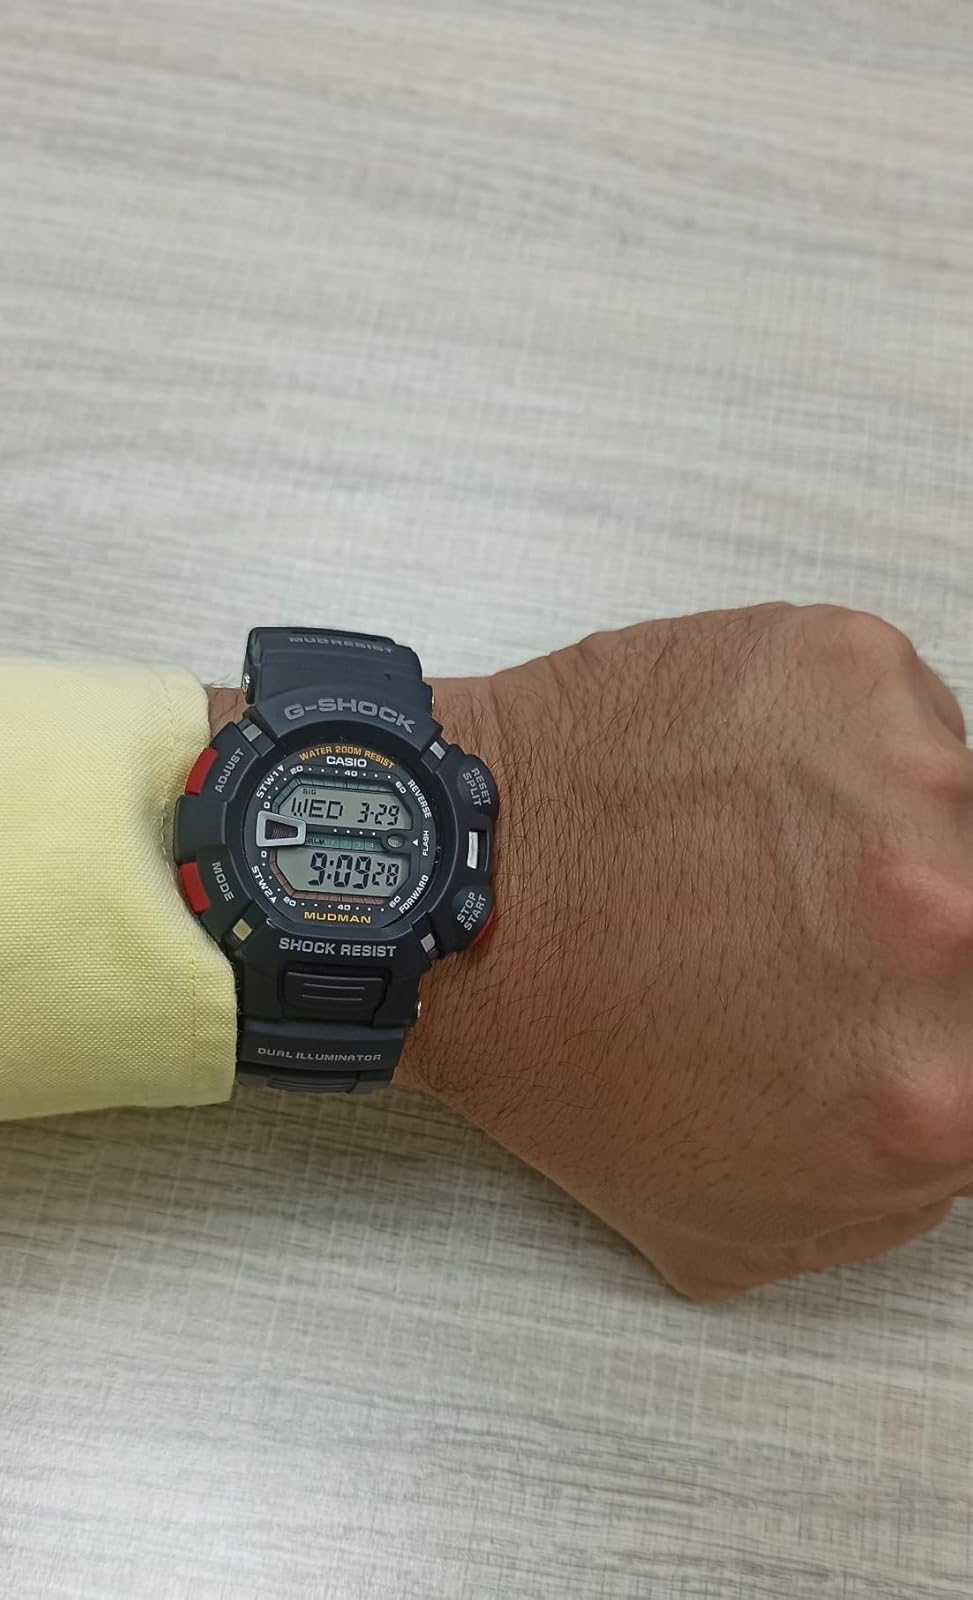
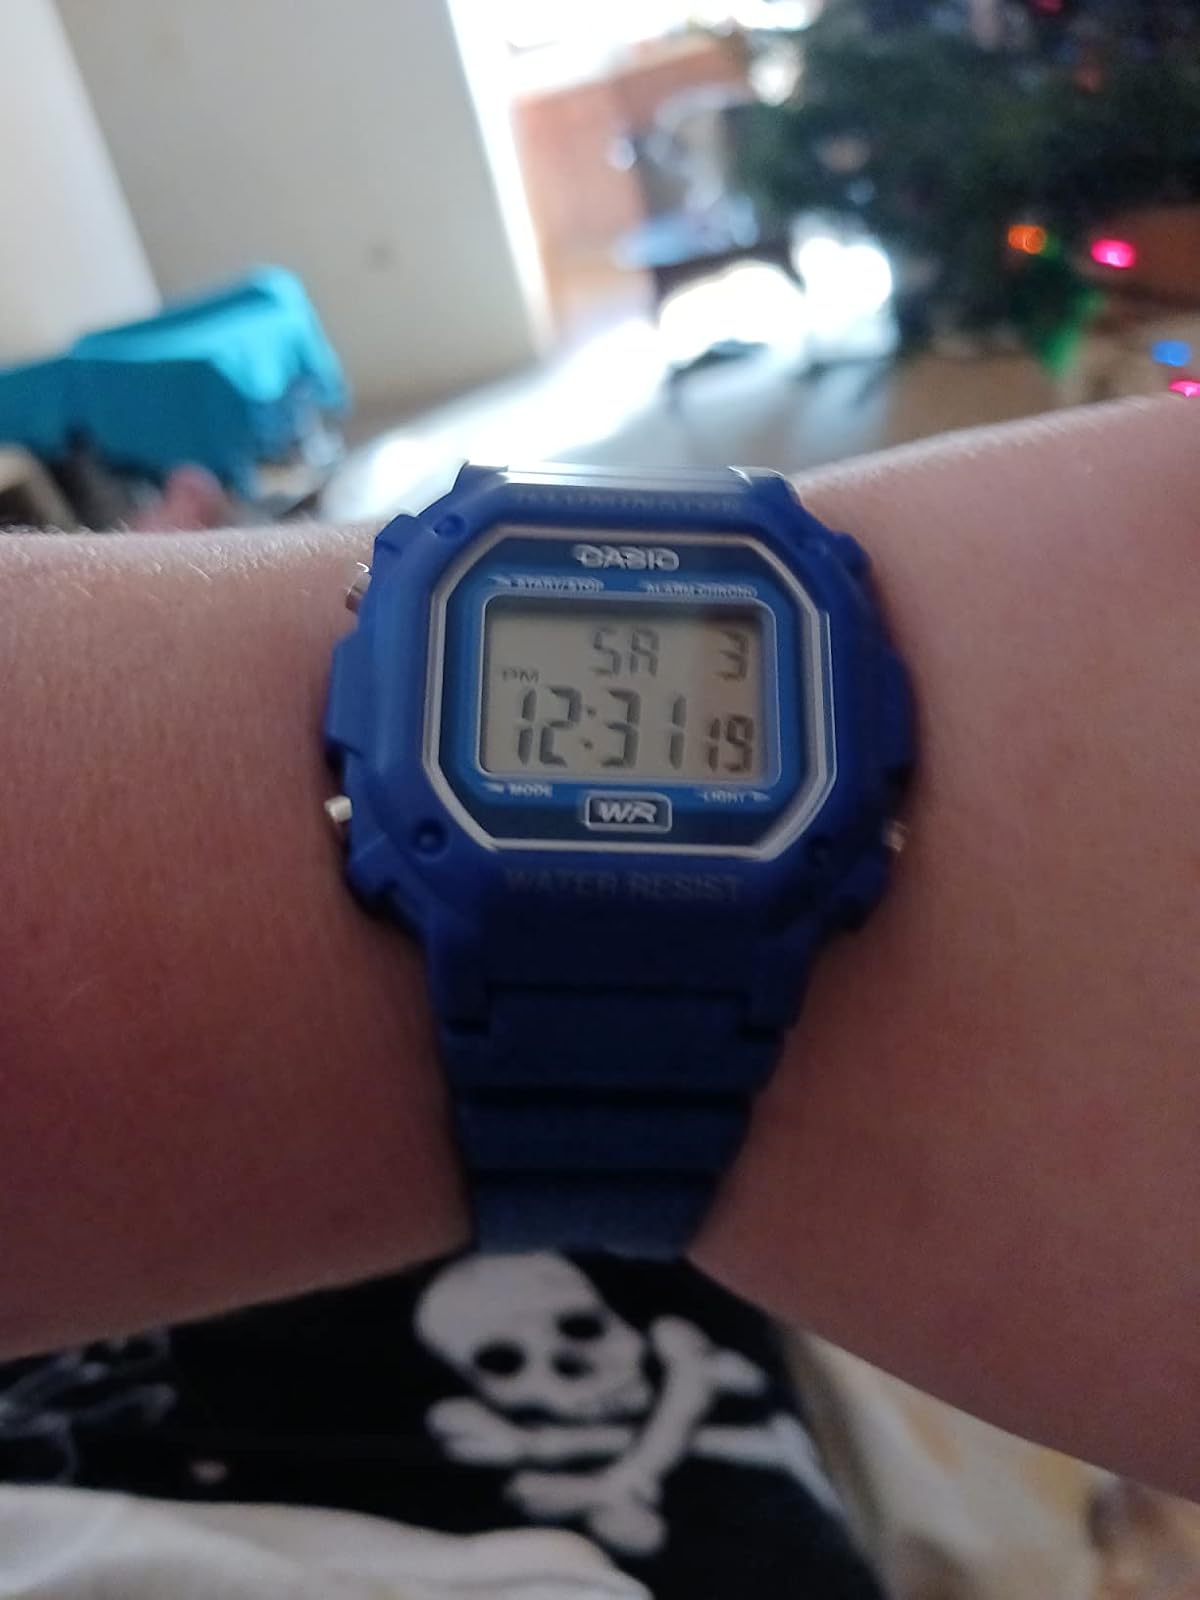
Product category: accessories_watch
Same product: no